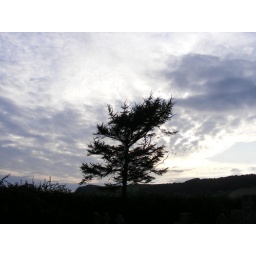
A lone tree near Eype beach in Dorset, UK.